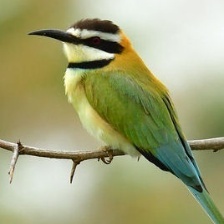
Species: WHITE THROATED BEE EATER
Scientific name: MEROPS ALBICOLLIS
ImageNet parent category: bee_eater